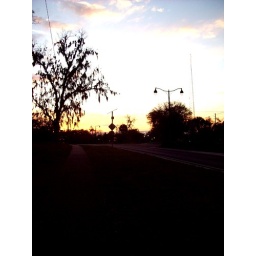
This is the road right across from the park. The sky looked amazing in all the colors and what not.